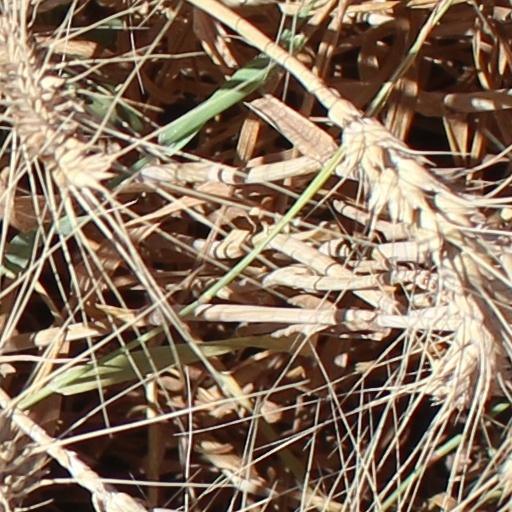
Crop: wheat